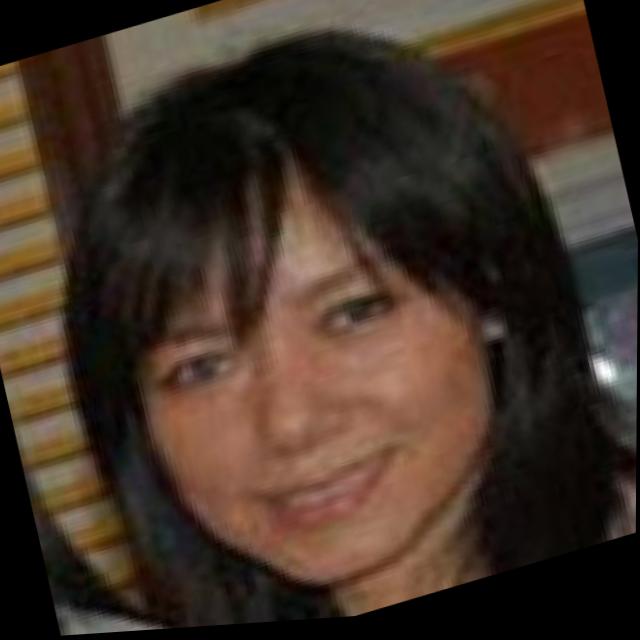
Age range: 45-64